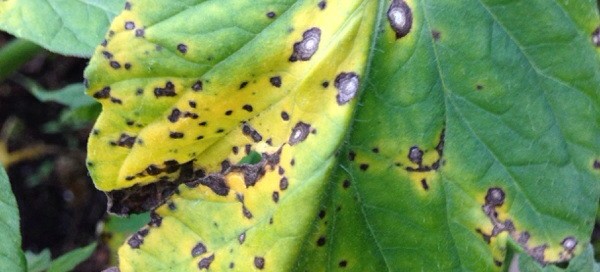
Labels: Tomato Septoria leaf spot